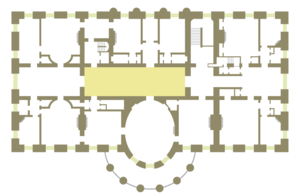
Le Hall Central est une grande halle au centre du deuxième étage de la Maison-Blanche, résidence du président des États-Unis.